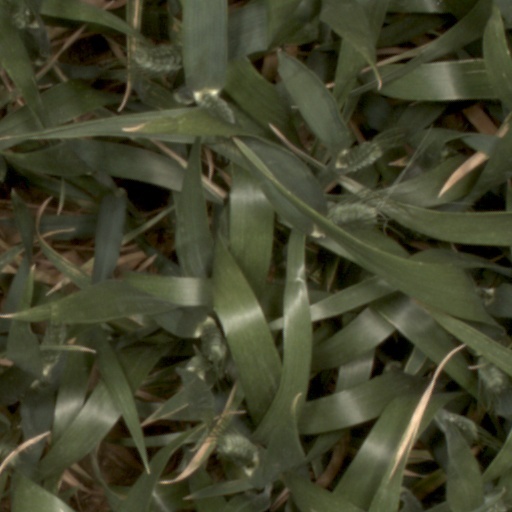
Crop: wheat